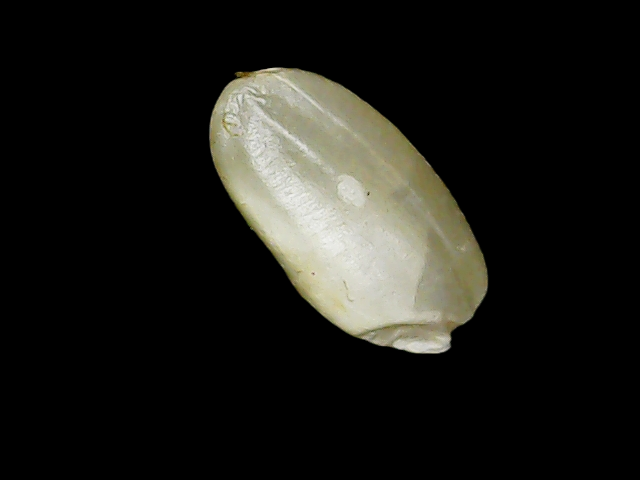
Rice variety: Binadhan8